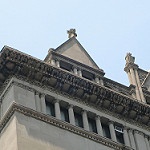
Scene: Outdoor